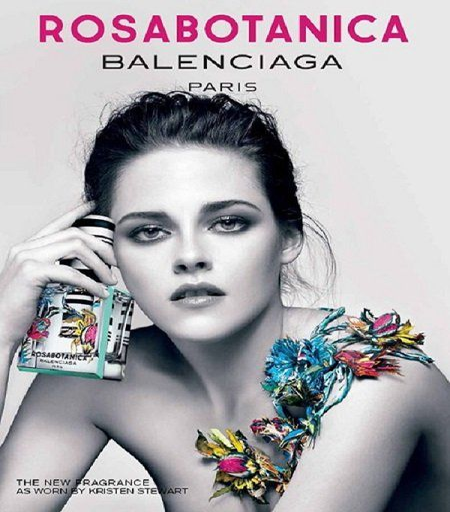
i 'm proud of person and everything she stands for !